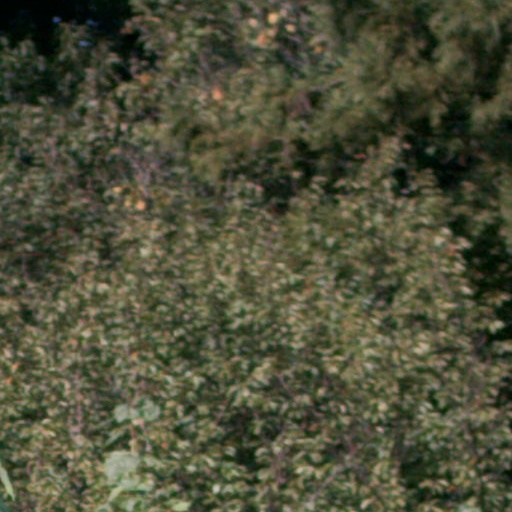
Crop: cassava